Houghton House (St. Albans, Vermont)

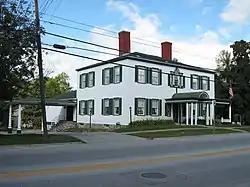

The Houghton House is a historic house at 86 South Main Street in the city of St. Albans, Vermont. Built about 1800, with an interior dating to 1829–30, it is a fine and little-altered local example of transitional Georgian-Federal styling, and is one of the city's oldest surviving buildings. It was listed on the National Register of Historic Places in 1972. It presently houses a funeral home.